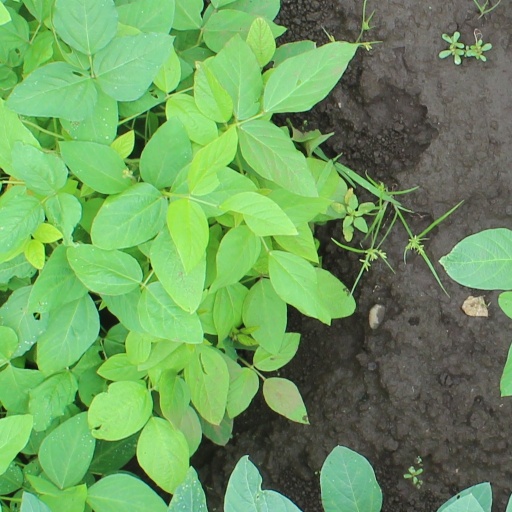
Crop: soybean